Clinton station (Connecticut)

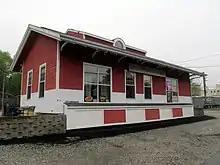
The original 1852 depot is now a restaurant

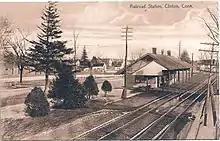
An early postcard of the 1897 station

The New Haven & New London Railroad was charted in 1848, began construction in 1850, and opened for service in July 1852. A combination depot (serving both freight and passengers) similar to others on the line was located on the south side of the tracks east of John Street in downtown Westbrook. The line was owned by the New York, Providence and Boston Railroad (the "Stonington Road") from 1858 to 1862, and by the Shore Line Railway from 1864 until it was acquired by the New Haven Railroad in 1870.